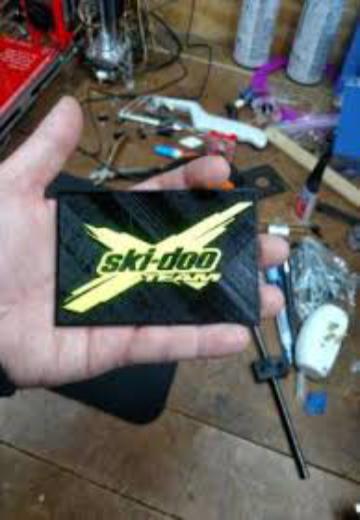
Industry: Transportation